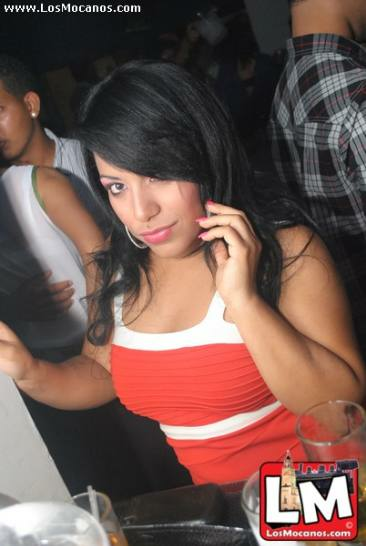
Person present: Yes